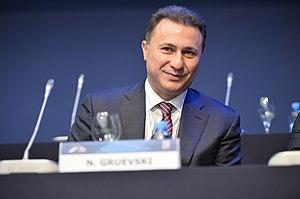
Zoran Zaev est un homme d'État macédonien membre de l'Union sociale-démocrate de Macédoine, né le 8 octobre 1974 à Stroumitsa.